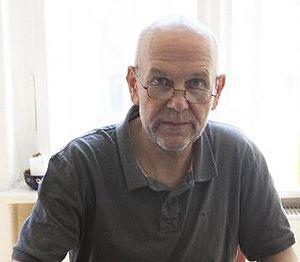
Peer Meter est écrivain allemand surtout connu comme scénariste de bande dessinée.